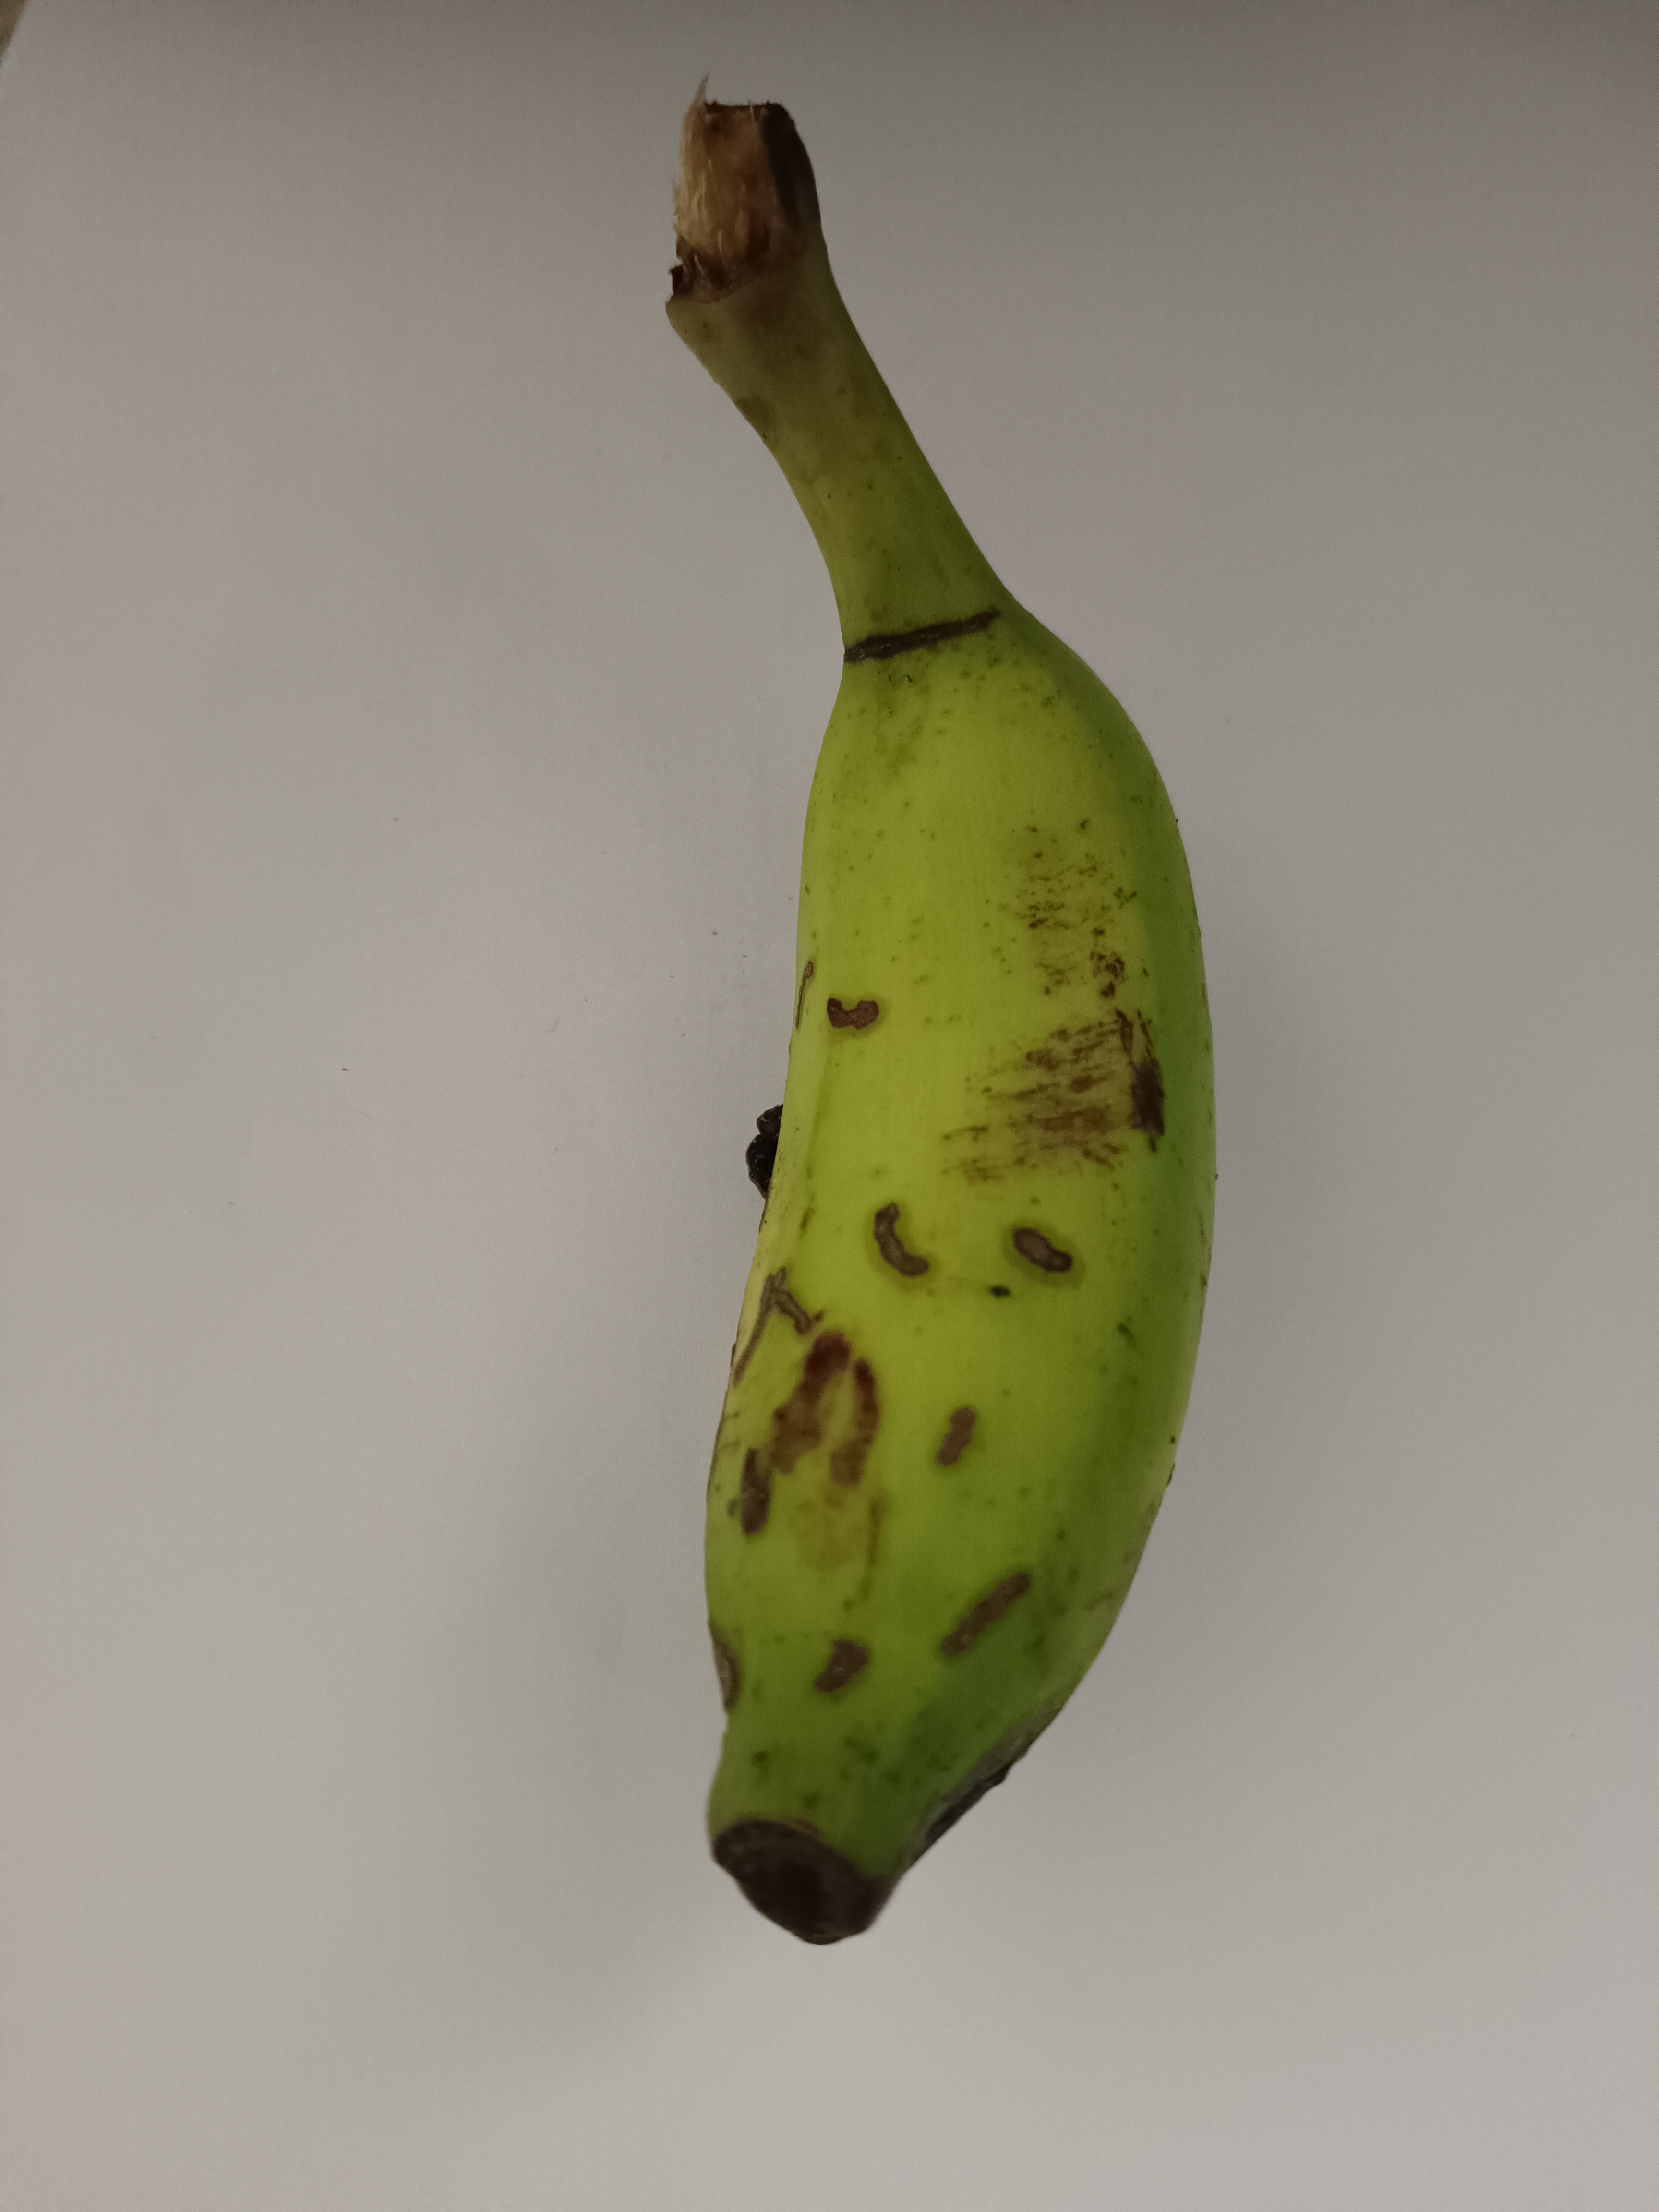
Banana variety: Champa